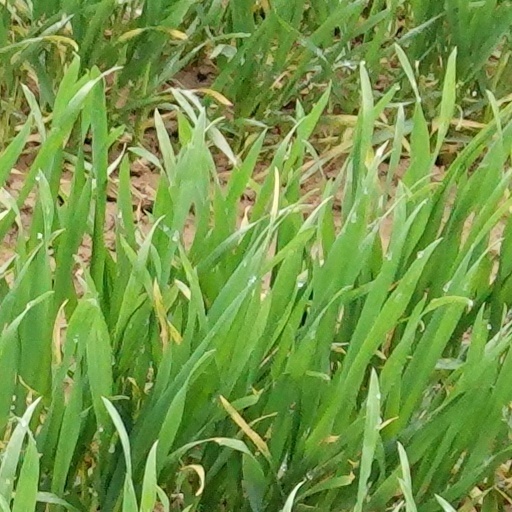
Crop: wheat